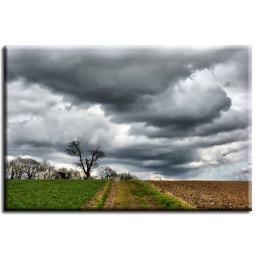
Taken with my Panasonic Lumix TZ6. I saw this turbulent sky today while out with the dogs by the golf course.